List of artworks in the collection of the Royal Society of Chemistry

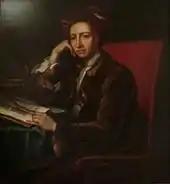
Robert Boyle portrait – Burlington House

A half-length portrait of Robert Boyle (oil on canvas 92 cm × 78.5 cm). The "Journal and Proceedings of the Institute of Chemistry of Great Britain and Ireland" said about the work: